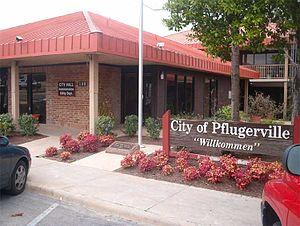
Pflugerville est une ville située principalement dans le comté de Travis avec une petite partie dans le comté de Williamson, au Texas, aux États-Unis.